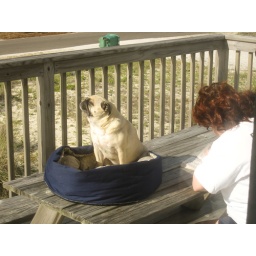
Poppy sitting up in her bed